Women's Action for New Directions

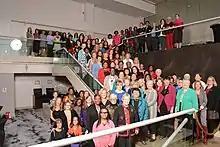
WiLL members at the 2017 National Conference in DC

Former WiLL members have become governors and members of the U. S. Congress. In the 115th Congress, 20 members come from the ranks of WiLL.